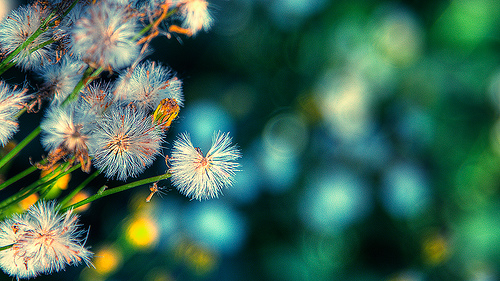
Flower: dandelion